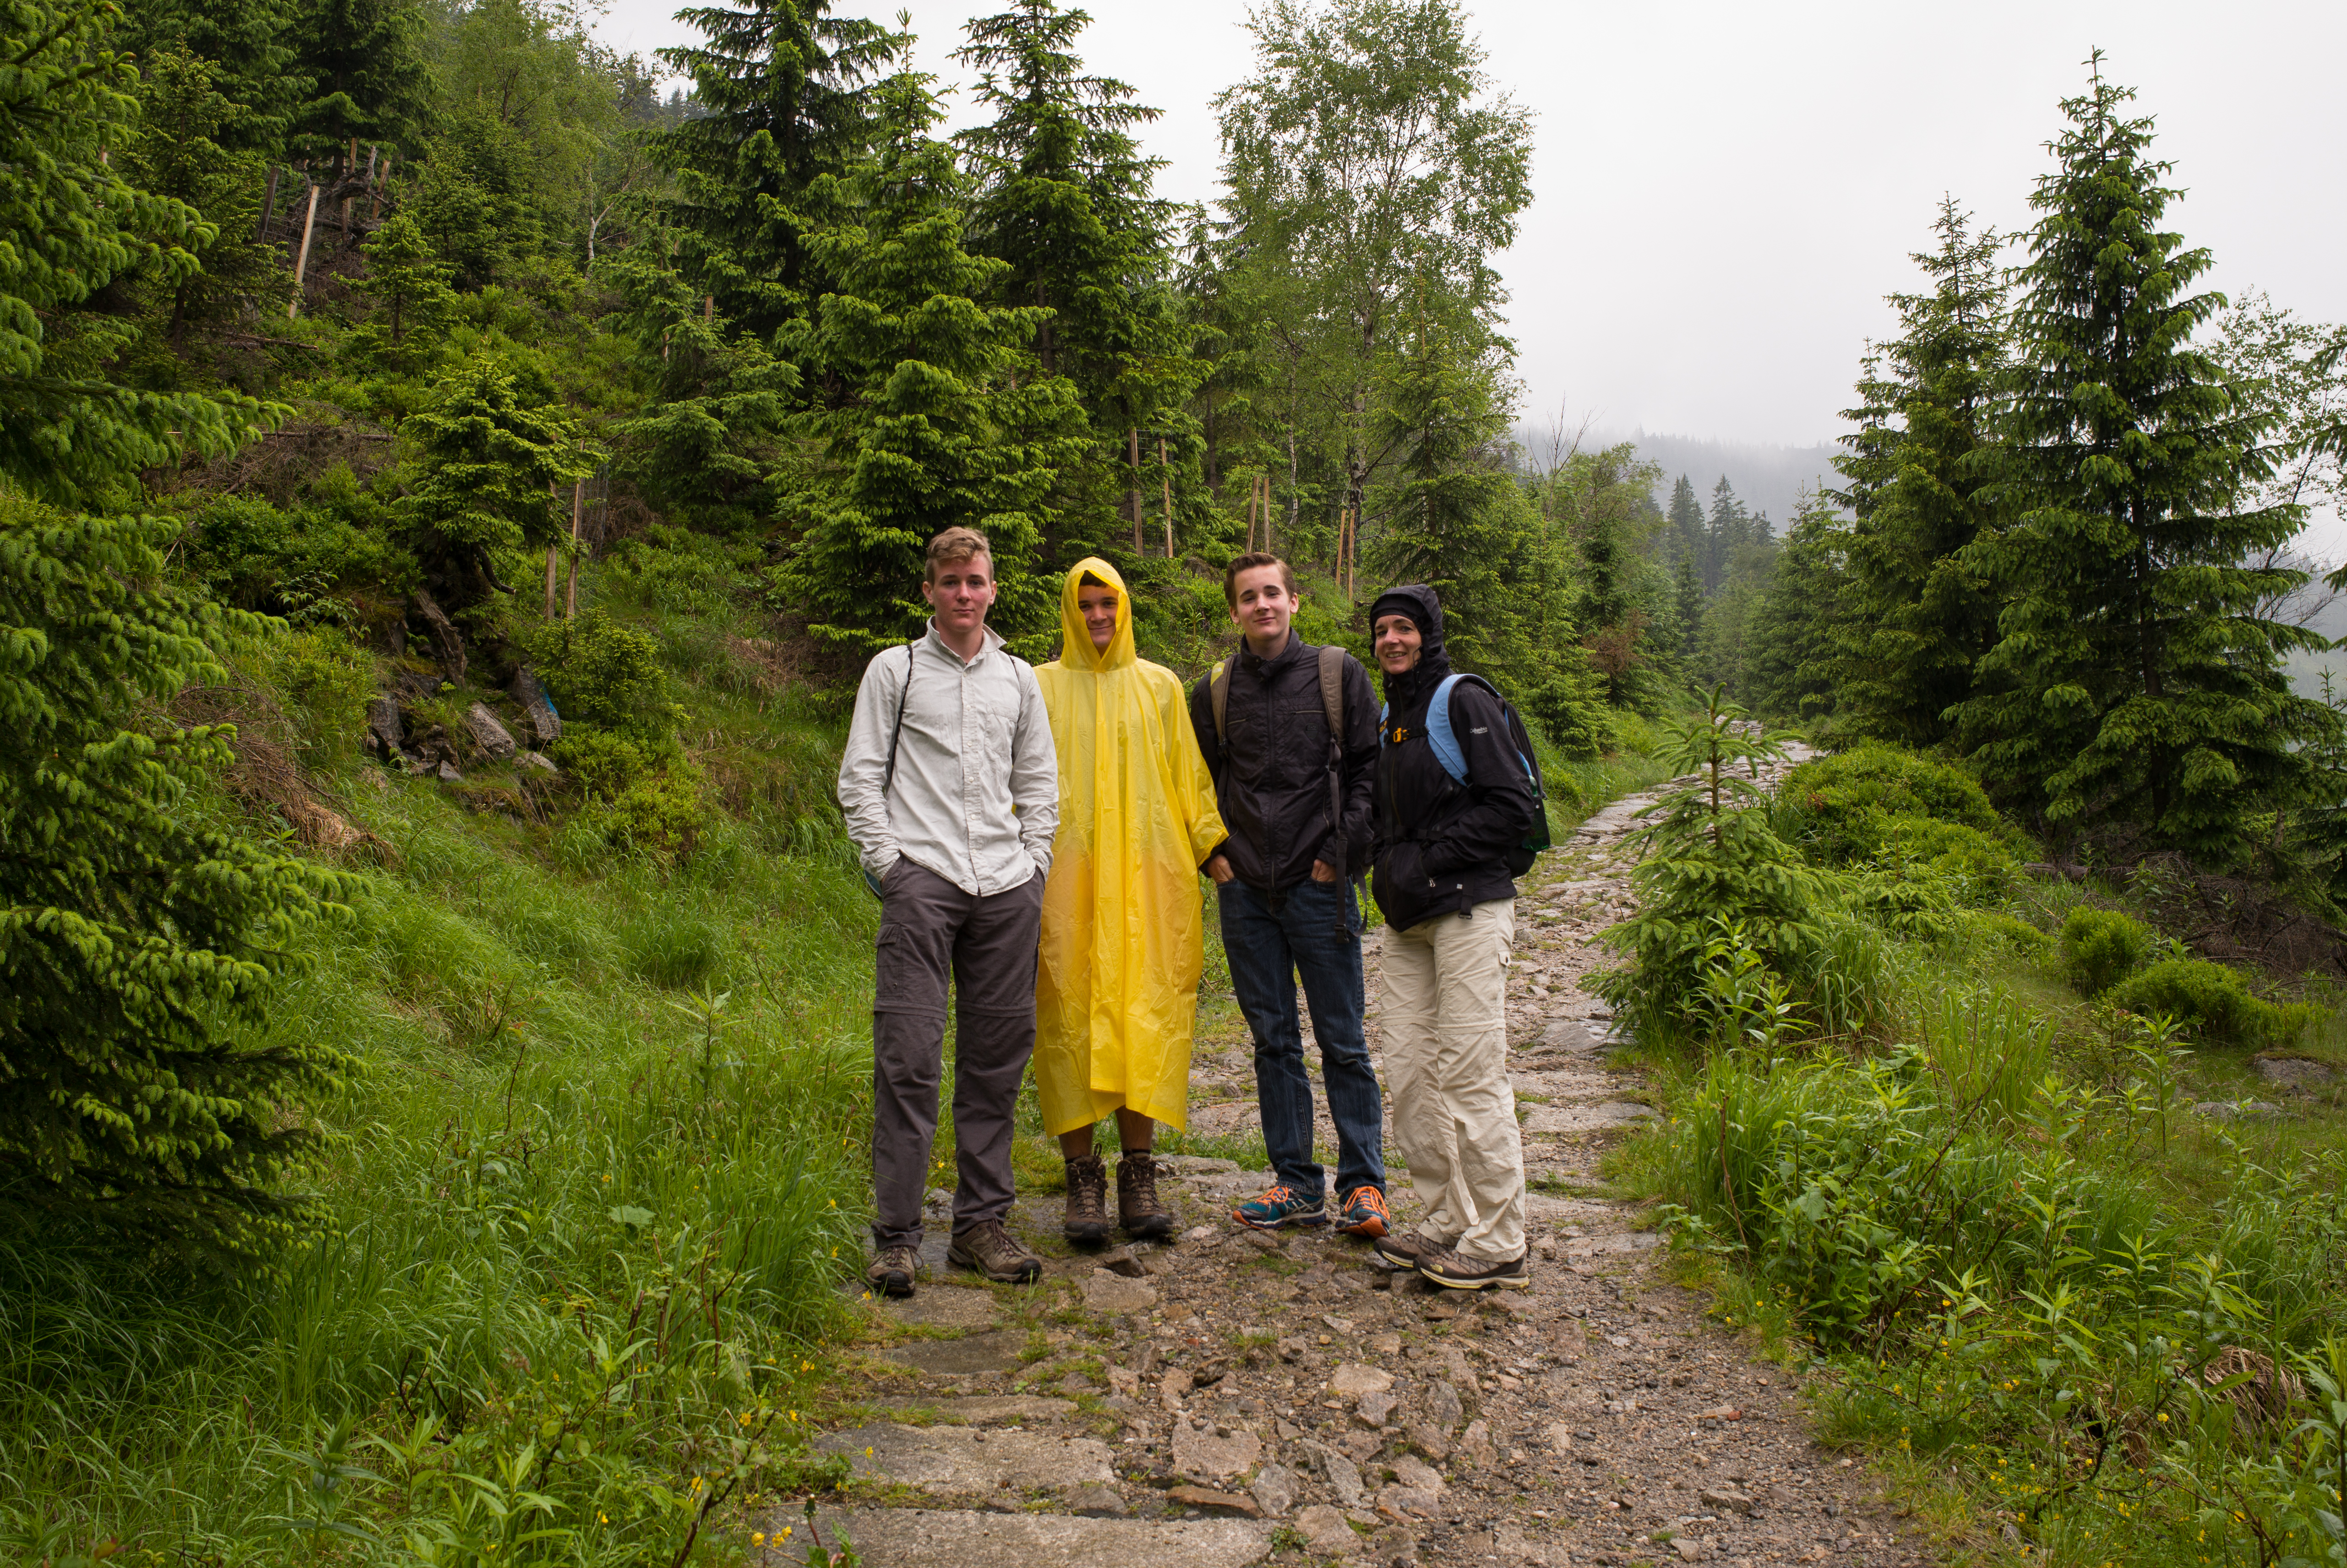
landscape, tree, water, nature, forest, outdoor, wilderness, walking, mountain, hiking, trail, rain, adventure, valley, summer, travel, range, environment, europe, portrait, ridge, trees, hills, family, m, hikers, mountains, backpacking, pines, 28, leica, 240, czech, bohemia, cesko, summicron, krkonose, mlyn, spindleruv, evergreens, priroda, vylet, active, leto, hory, riesengebirge, udoli